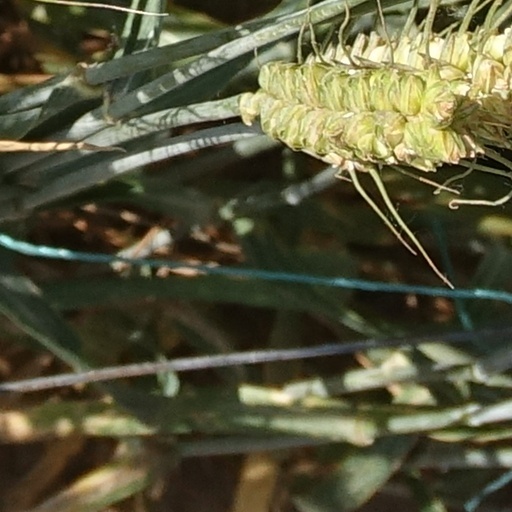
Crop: wheat